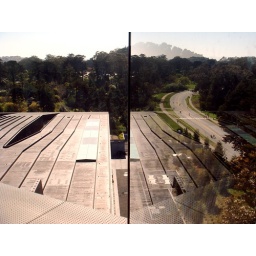
Looking out from the corner of a glass room in the De Young Muesum, observation floor